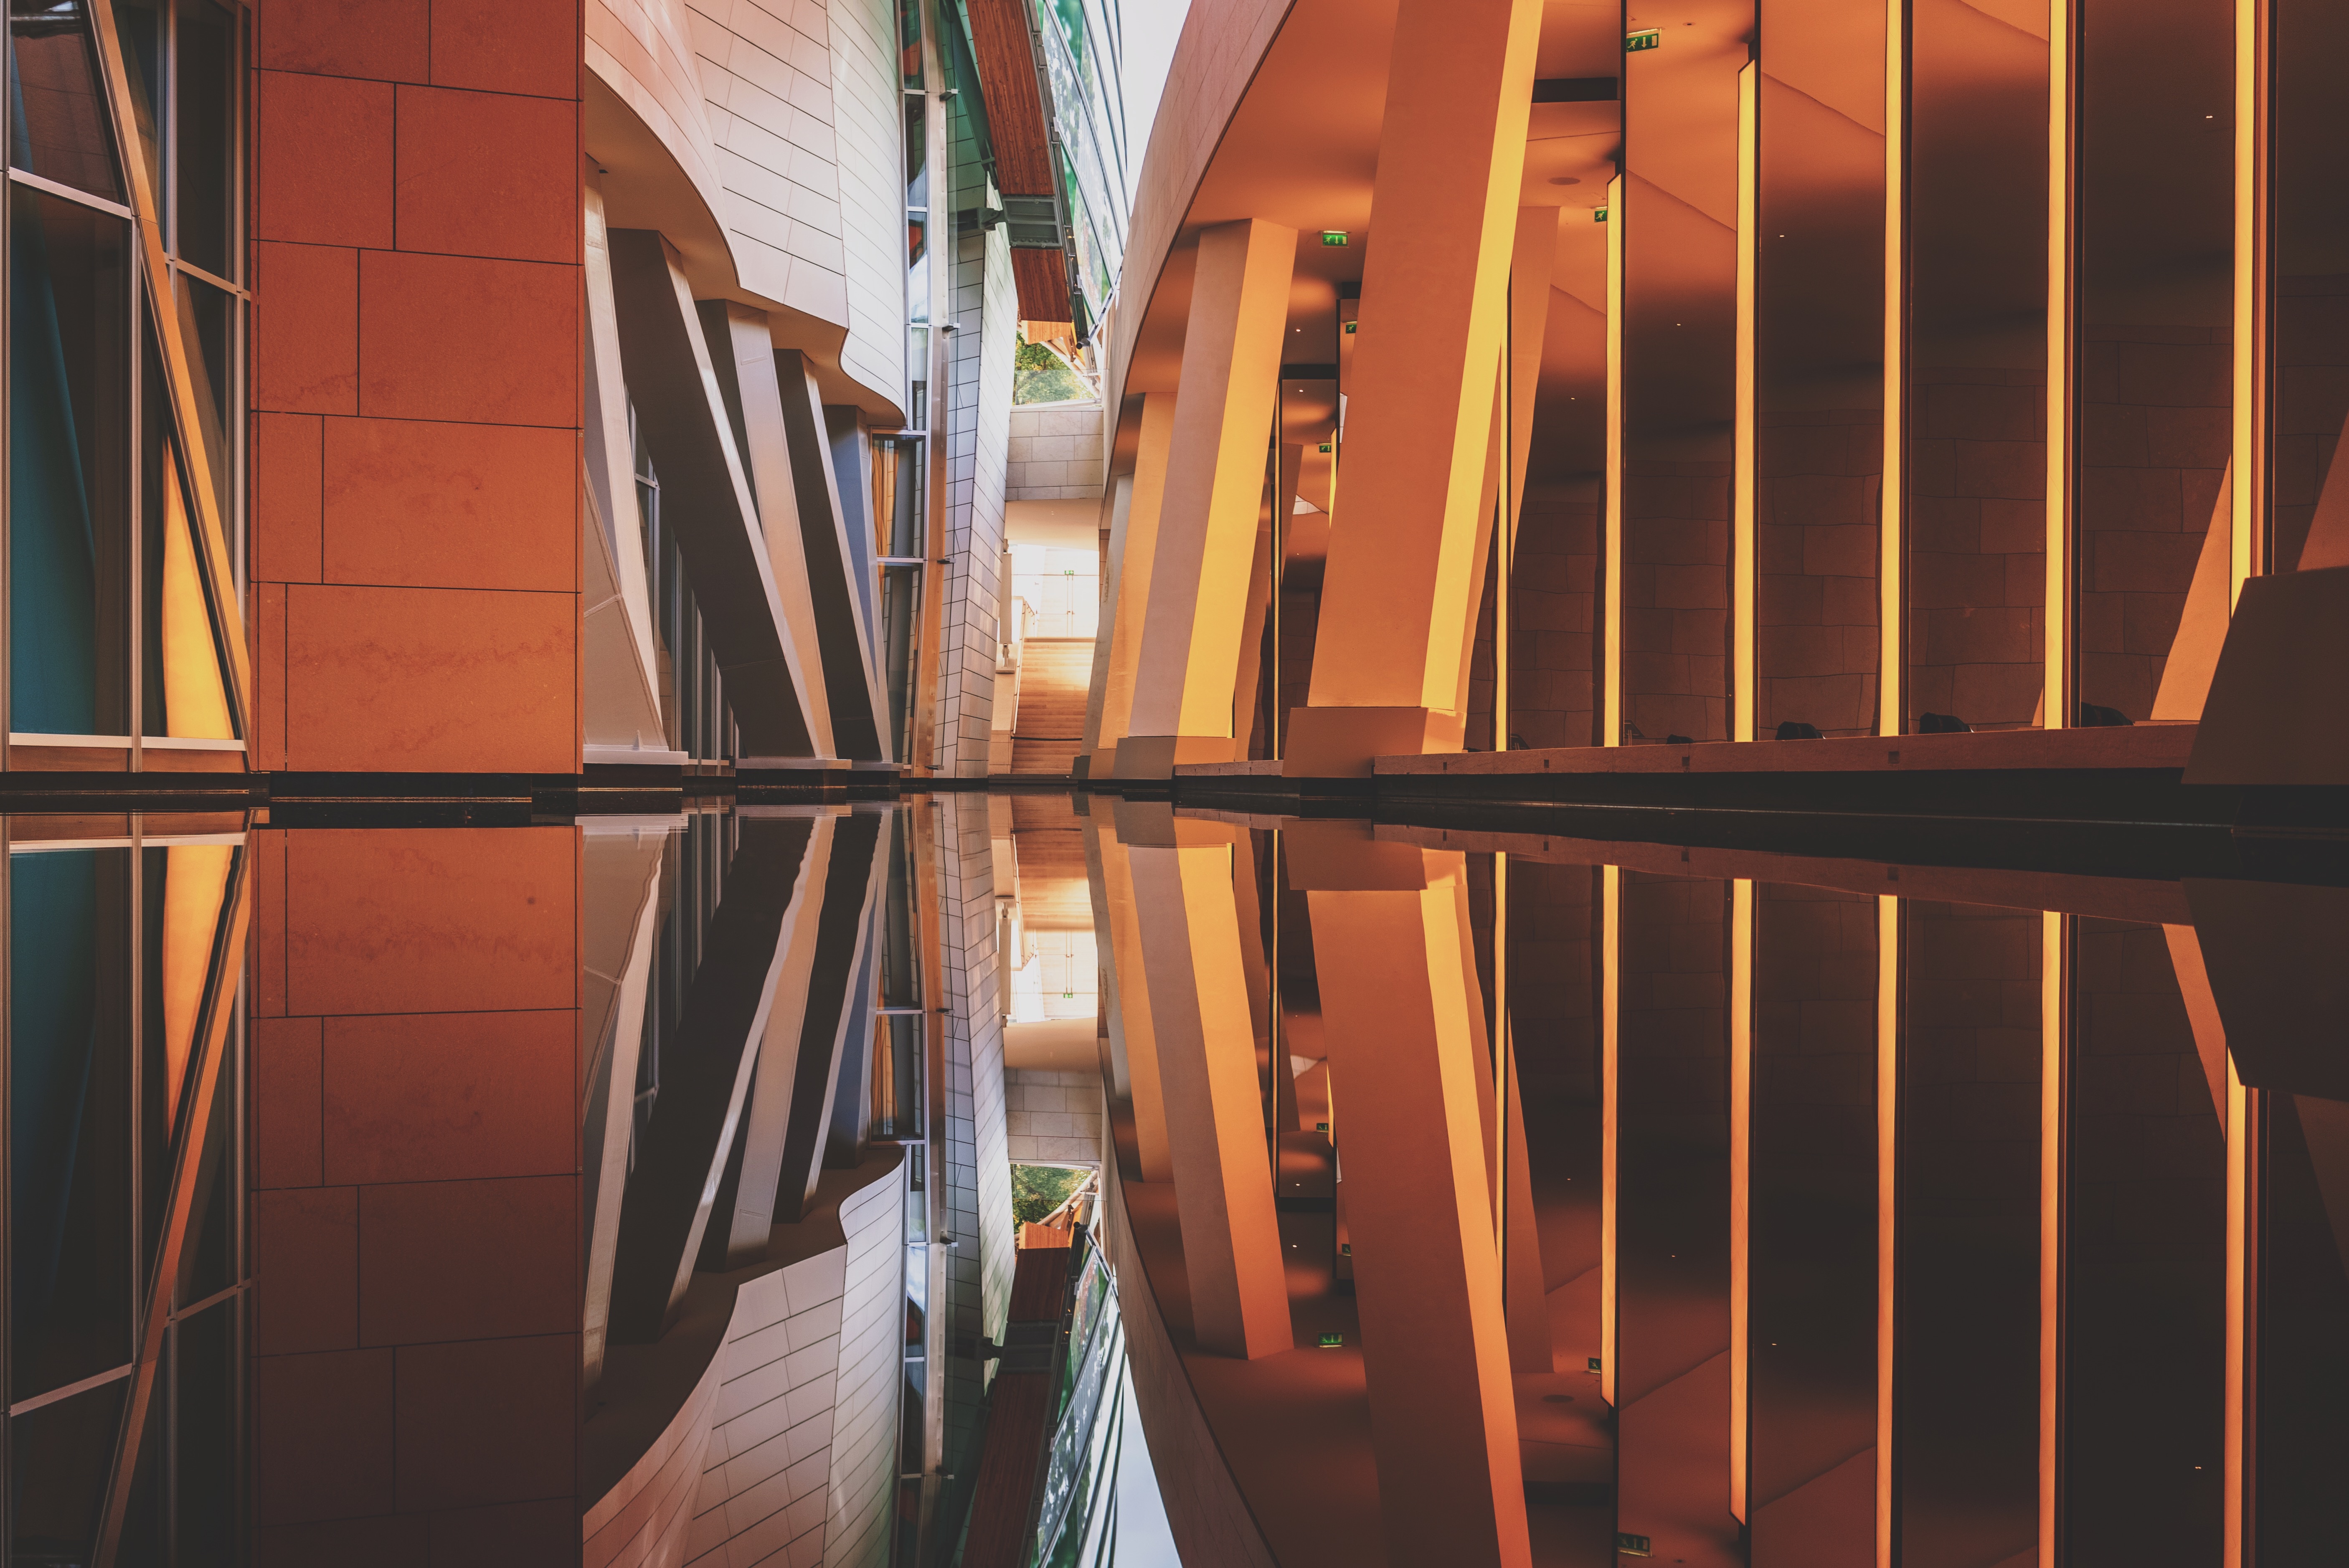
architecture, wood, house, interior, reflection, column, interior design, symetry, stairs